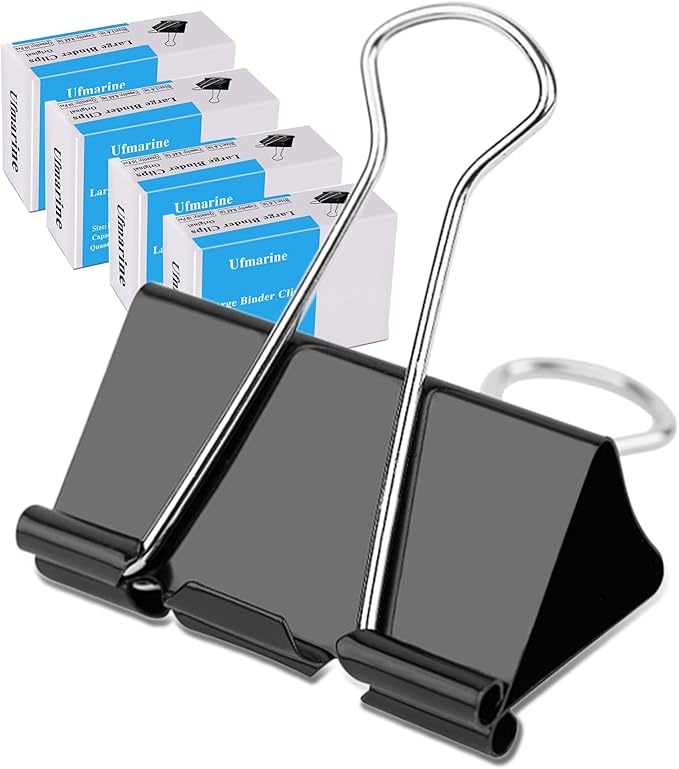
Ufmarine 40 Pcs Large Binder Clips 1.6 inch Length, Binder Clips Large for Office
Brand: Ufmarine
About This Package Including - 40 pieces larger binder clips; 0.7 inch Capacity,1.6 inch length Why You Need It - Binder clips keep large stacks of loose paper securely fastened together and keep all foods air closed Our binder clips large size made of tempered steel is reusable and rust-resistant Wide application - These large clips are ideal for instant binding groups of documents and closing open frozen veggies and bags of chips We will attach much importance to our product quality and service continuously Overview Color : Black Size : Large Material : Tempered Steel Brand : Ufmarine Style : Modern
Category: Office Supplies > General Office Supplies > Paper Clips & Clamps > Binder Clips